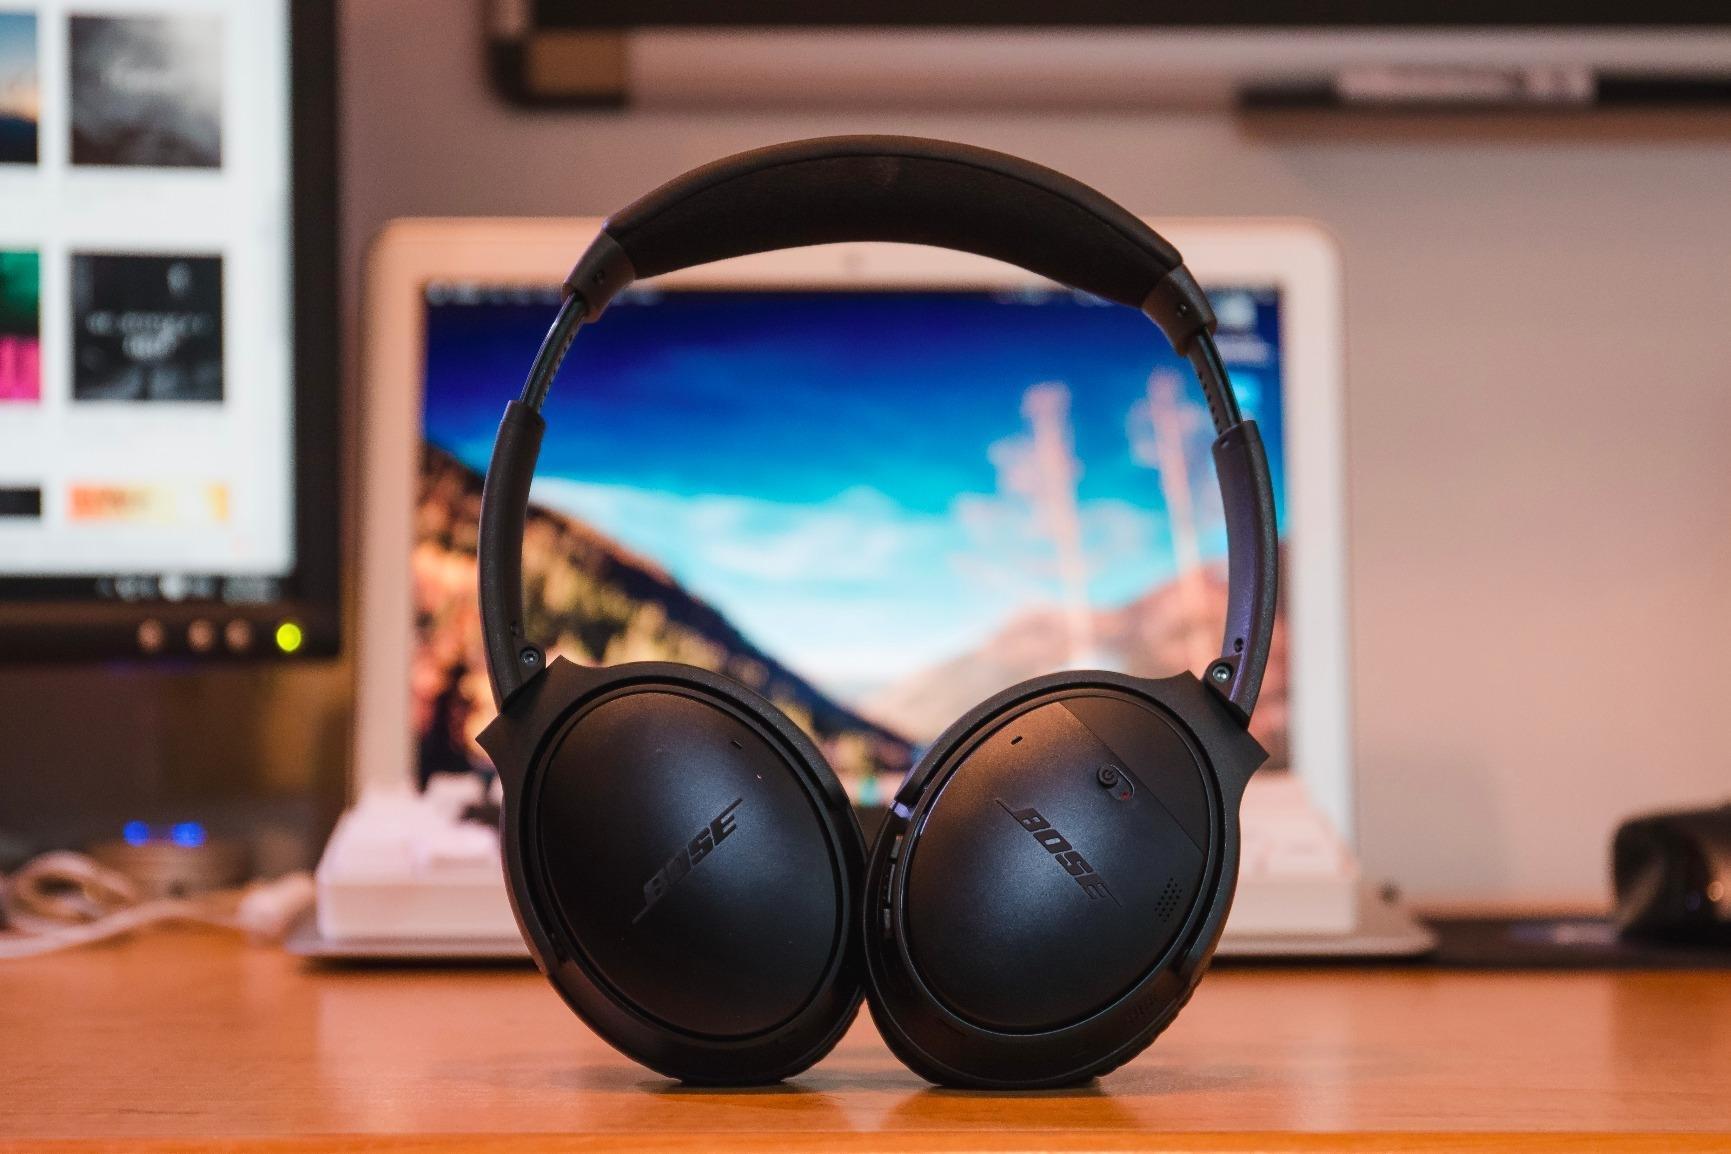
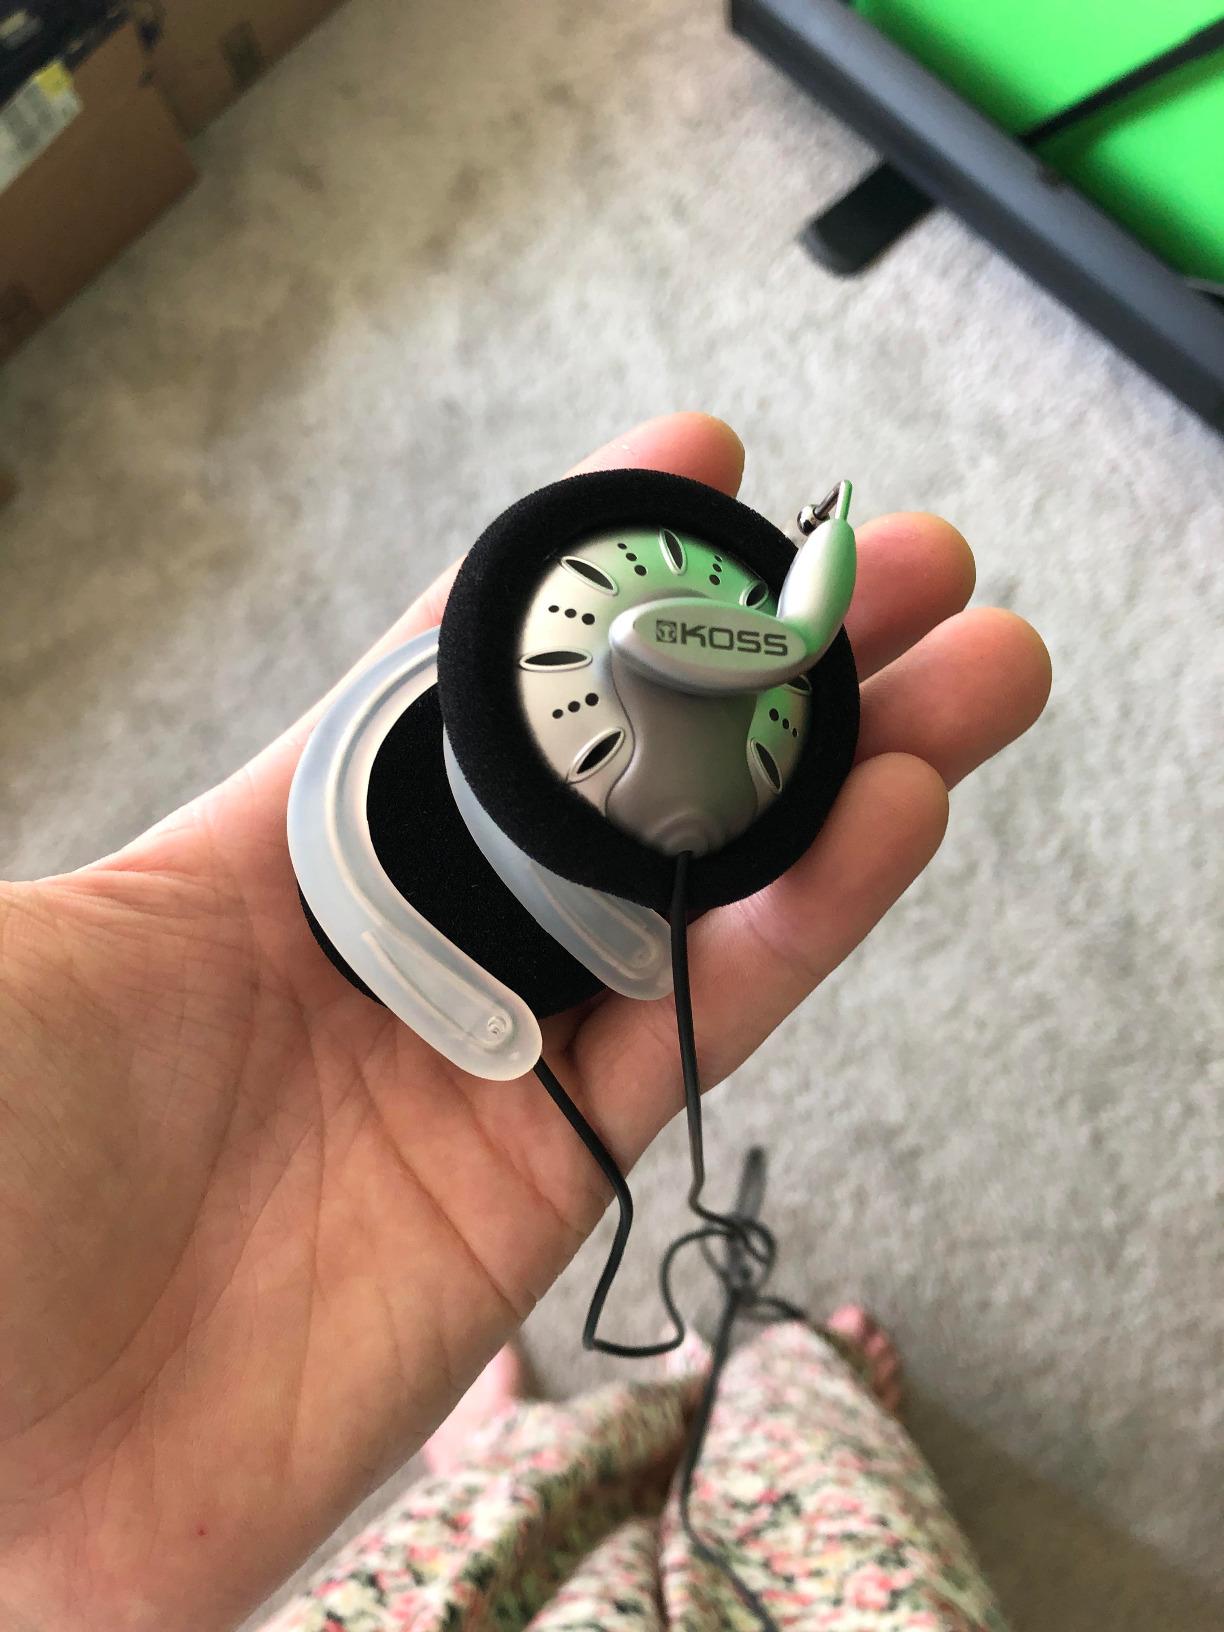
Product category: headphones
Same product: no